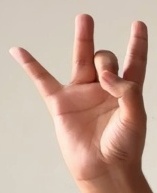
ASL sign: 8